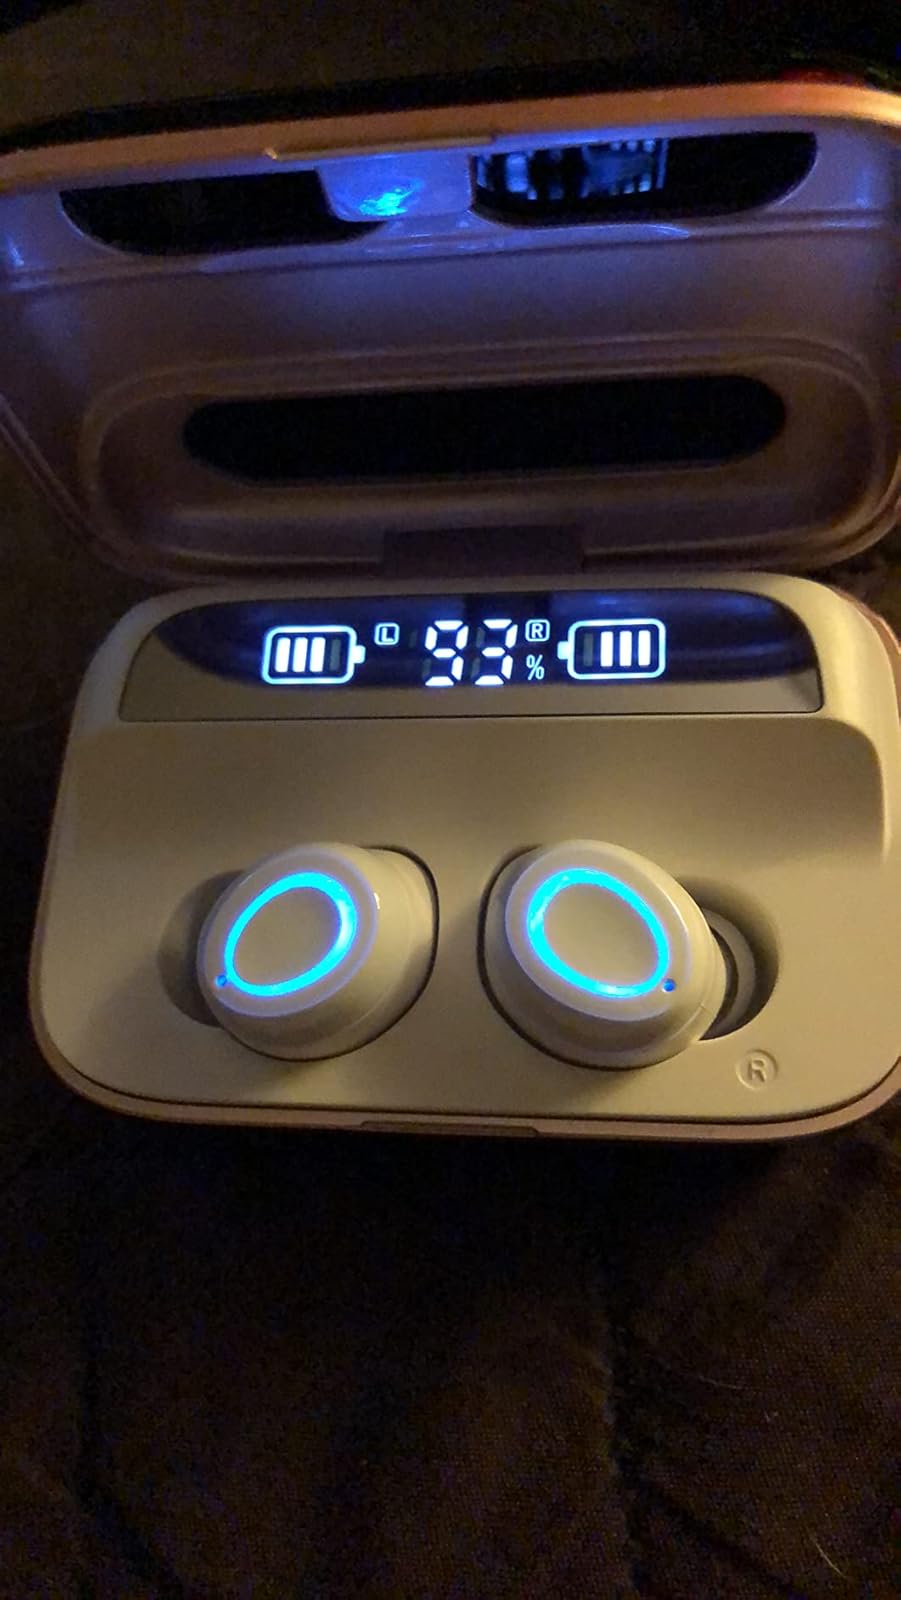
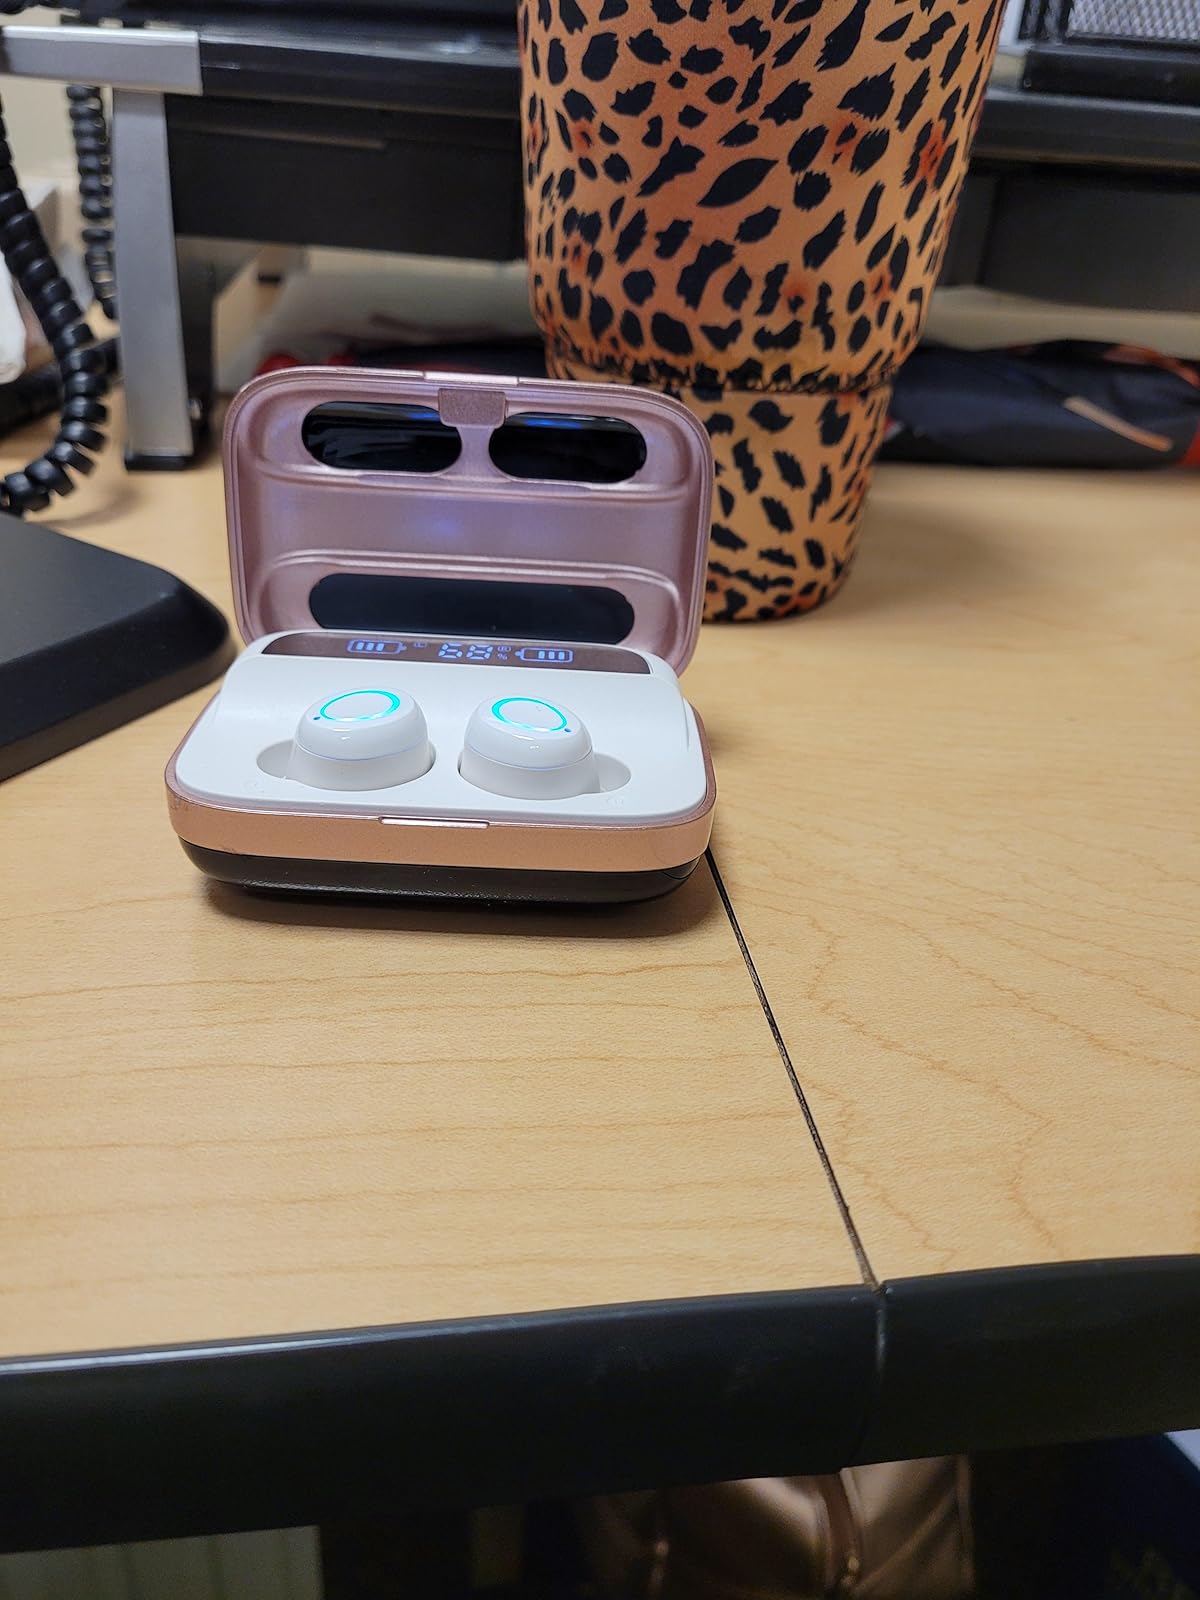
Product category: earbuds
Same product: yes